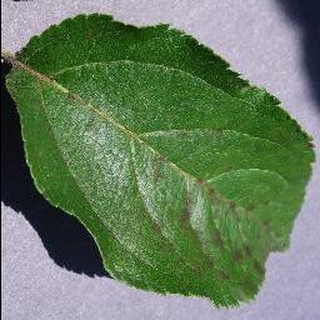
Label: apple_apple_scab